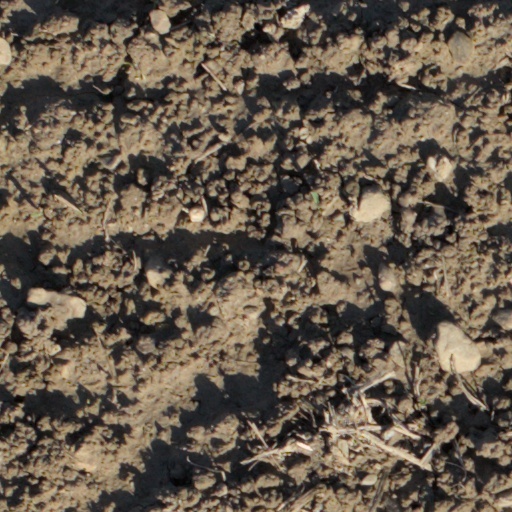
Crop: wheat